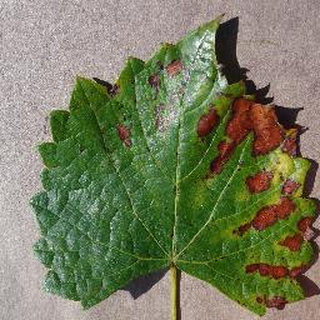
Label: grape_esca_black_measles